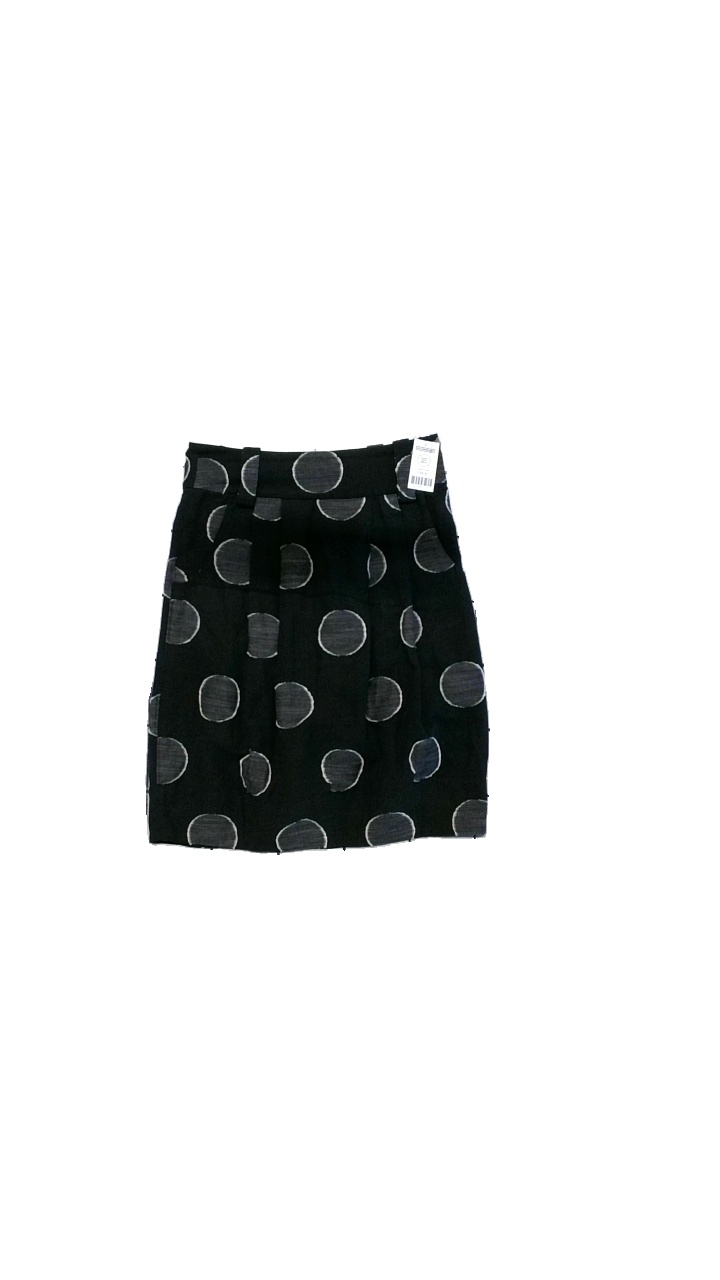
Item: Skirt (Ladies)
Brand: Bitte Kai Rand
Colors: Black, Grey
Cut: Regular
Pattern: Dots
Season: All
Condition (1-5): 4
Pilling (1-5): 4
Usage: Reuse
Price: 100-150